Eddy Merckx

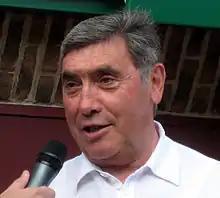
Eddy Merckx talking.

Going into the men's road race at the UCI Road World Championships, Merckx anchored a squad that included Van Springel, Maertens, and De Vlaeminck. The route featured twenty-one laps of a circuit that contained two climbs. Merckx and Poulidor attacked with around seven kilometers to go, after catching the leading breakaway. The two rode to the finish together where Merckx won the sprint to the line, establishing a two-second gap between himself and Poulidor. By winning the road race, Merckx became the first rider to win the Triple Crown of Cycling, which consists of winning the Tour de France, Giro d'Italia, and men's road race at the World Championships in one calendar year. It was also his third world title, becoming the third rider to ever be world champion three times, after Binda and Rik Van Steenbergen.